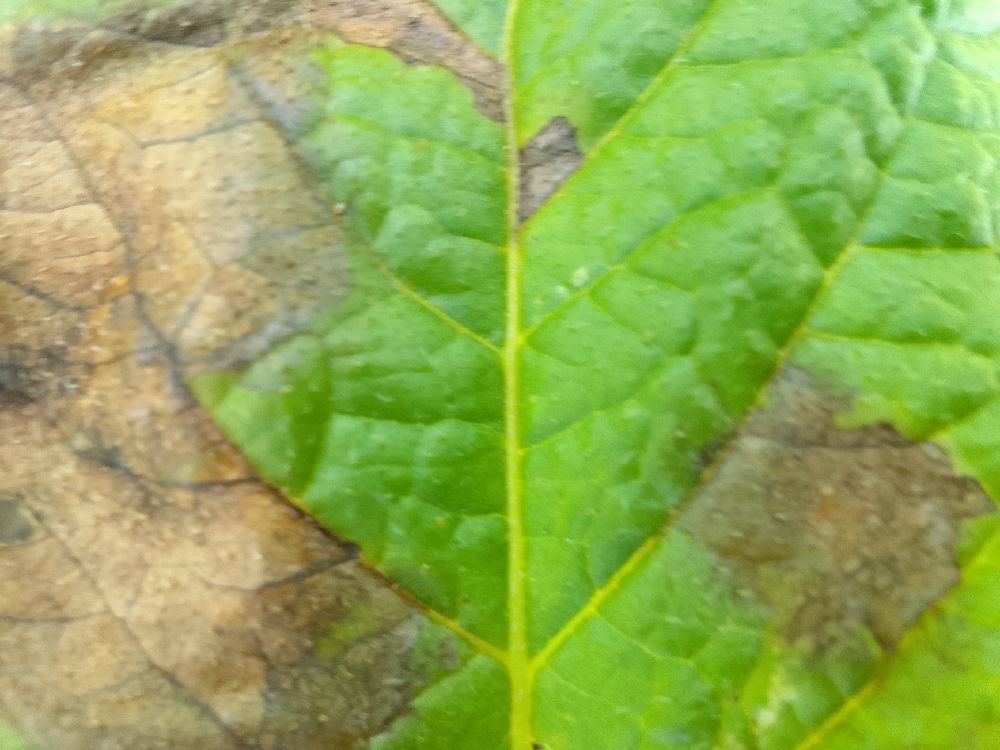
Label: Late blight